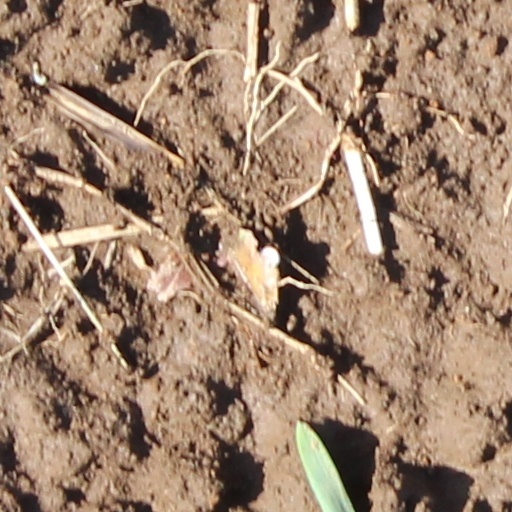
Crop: wheat